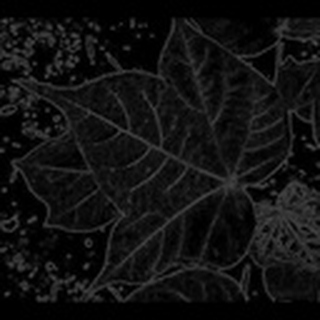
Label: healthy_cotton